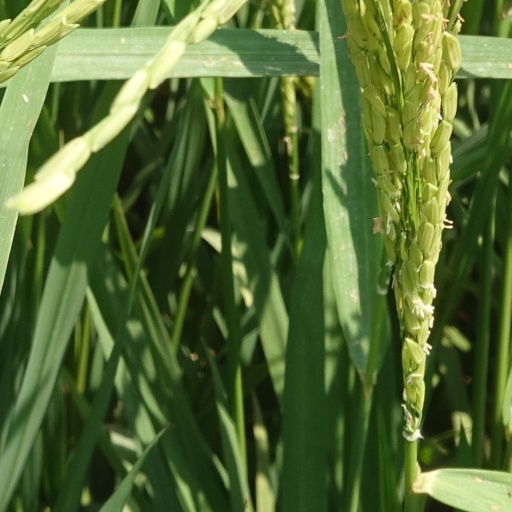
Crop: rice